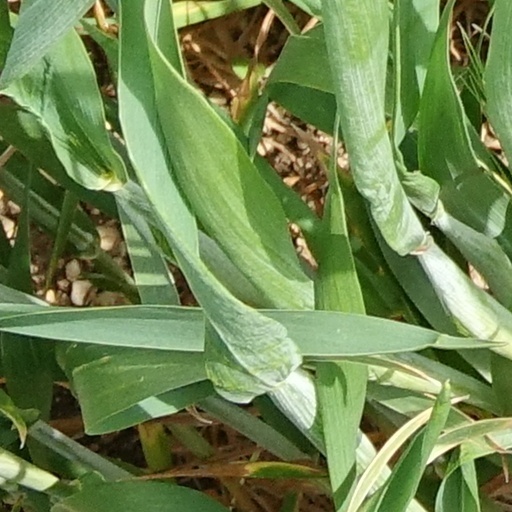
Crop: wheat